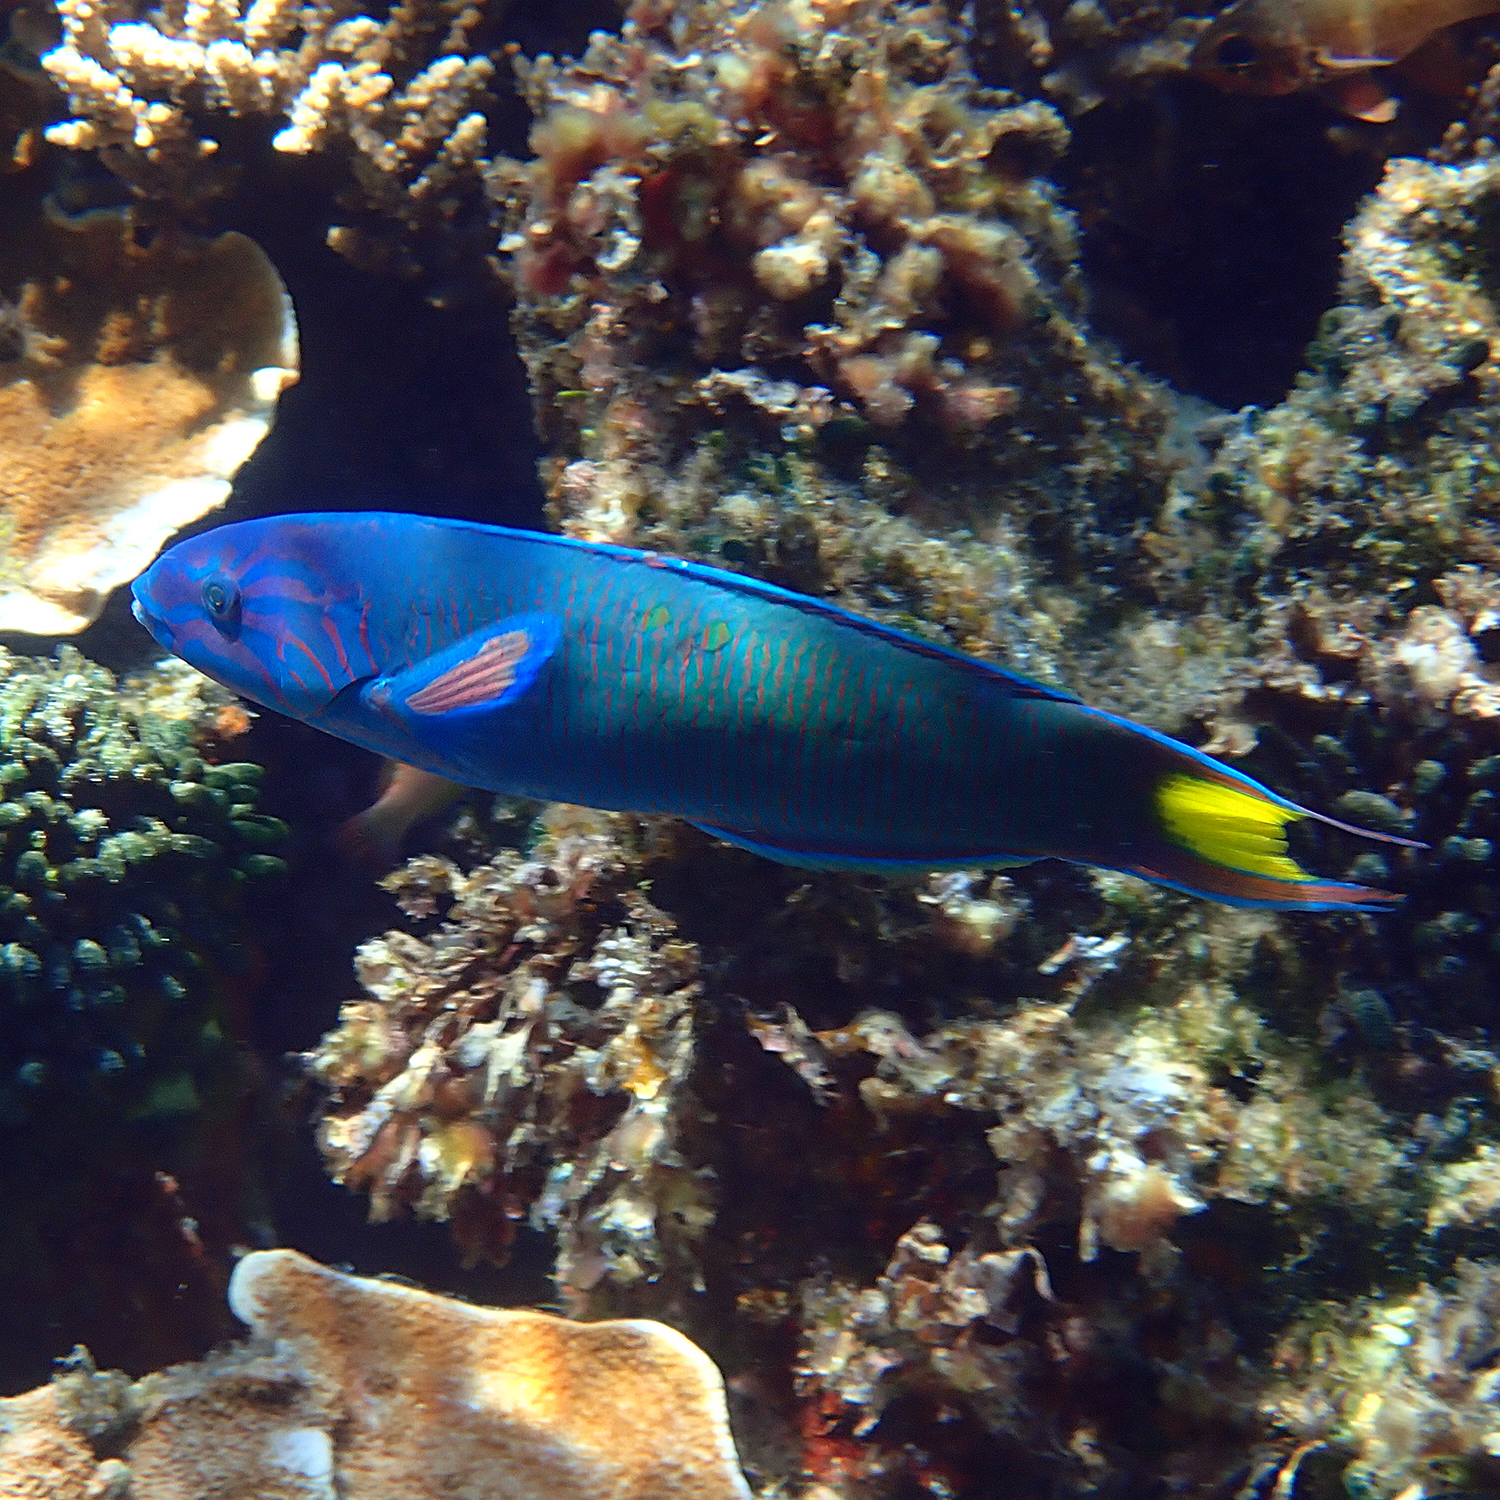
Thalassoma lunare (Moon Wrasse)